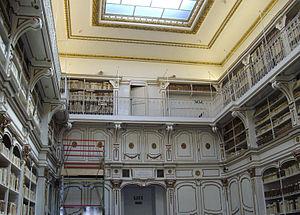
Cagliari est une ville italienne, capitale de l'île de Sardaigne, région autonome d'Italie. Le nom sarde de Cagliari, Casteddu, signifie « château ». La commune compte environ 154 400 habitants en 2016, et on en compte plus de 430 000 dans l'ensemble de sa ville métropolitaine, qui comprend Elmas, Assemini, Capoterra, Selargius, Sestu, Monserrato, Quartucciu, Quartu Sant'Elena et huit autres communes.